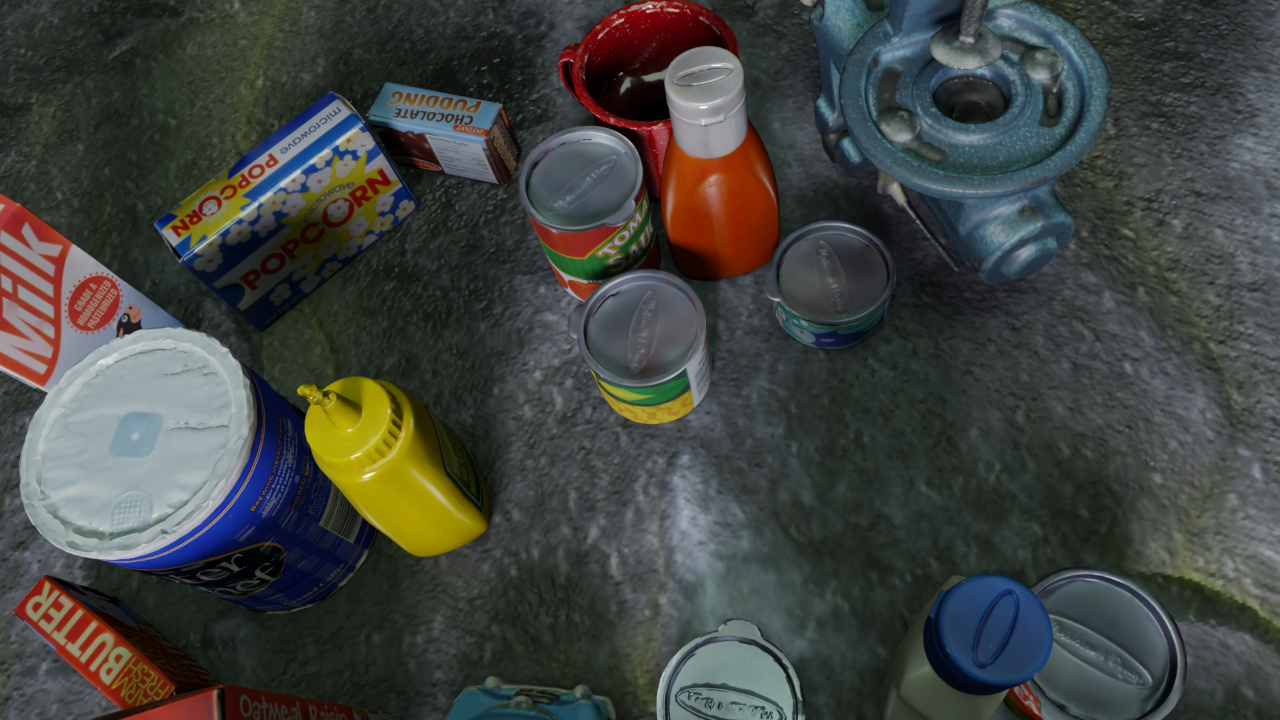
Question:
What are the five normalized (x, y) points between 0 and 1 in the image that outline the grasp plane for the bottle of spicy yellow mustard? Your answer should be as Grasp center: [], Left finger base: [], Right finger base: [], Left finger tip: [], Right finger tip: [].
Answer: Grasp center: [0.269531, 0.466667], Left finger base: [0.358594, 0.445833], Right finger base: [0.184375, 0.486111], Left finger tip: [0.370312, 0.595833], Right finger tip: [0.197656, 0.627778]